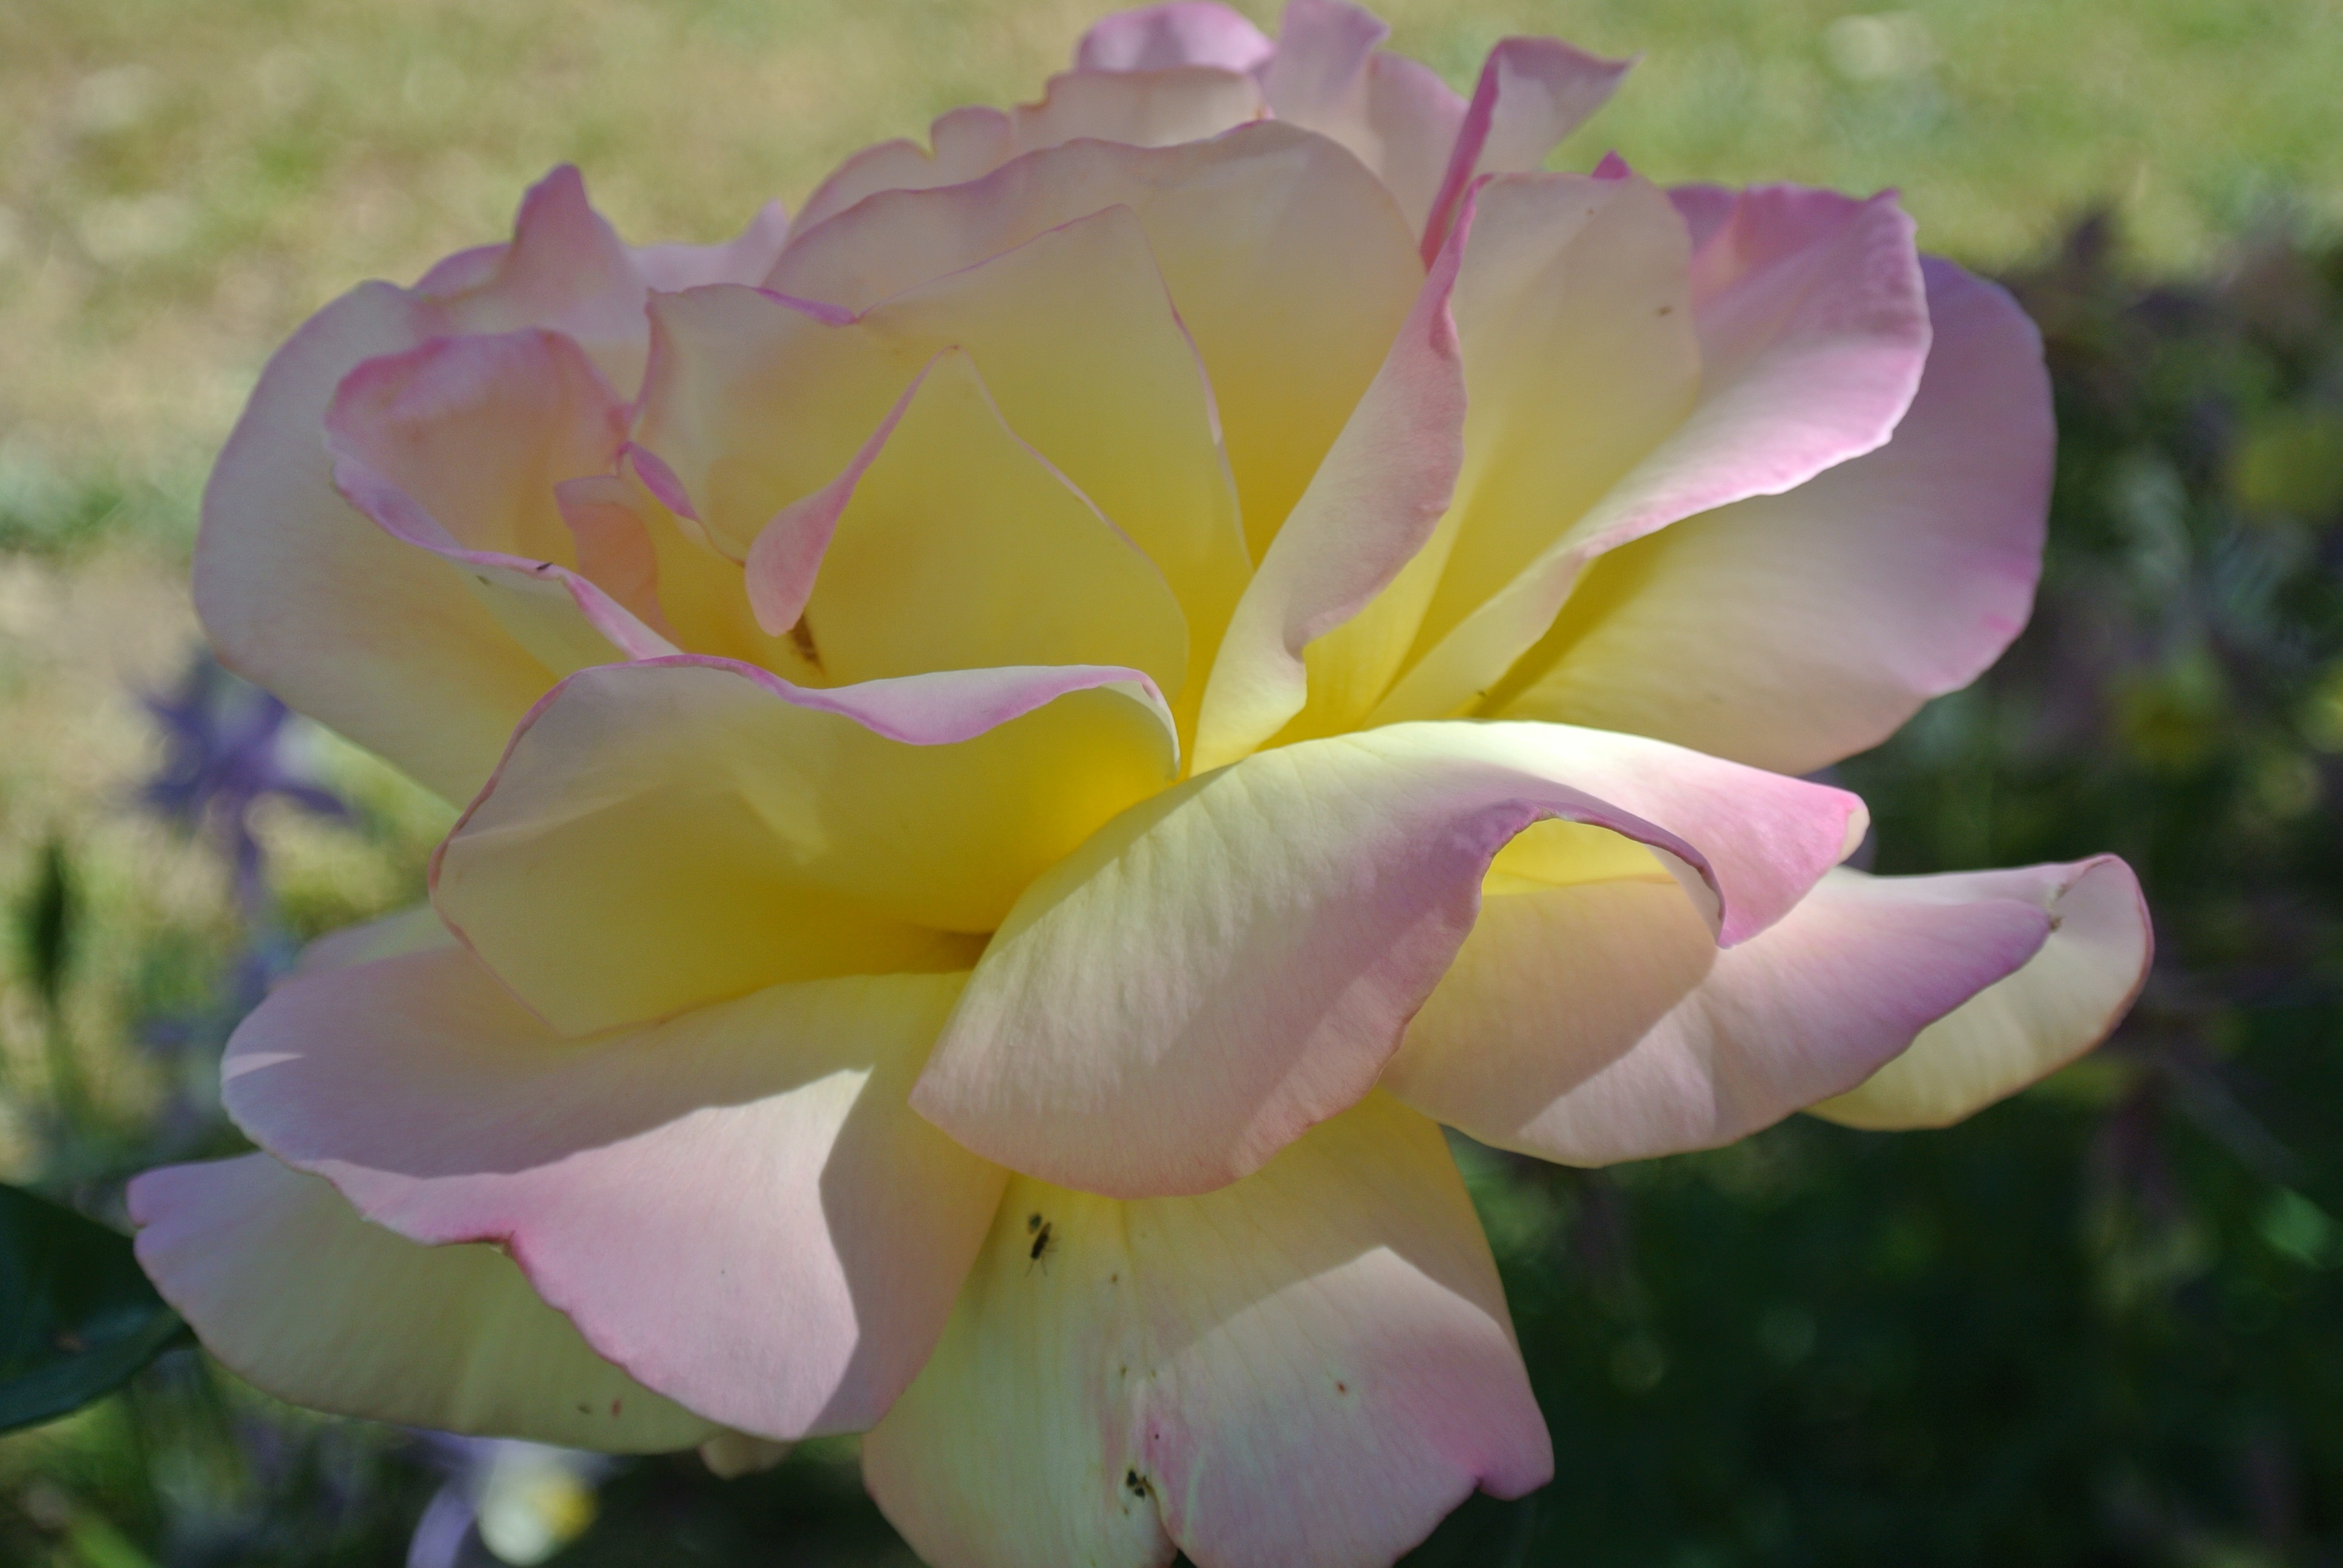
nature, blossom, plant, white, flower, petal, summer, floral, rose, spring, green, peace, romantic, botany, yellow, pink, flora, yellow flower, spring flowers, pink flower, flowering plant, garden roses, rose family, land plant